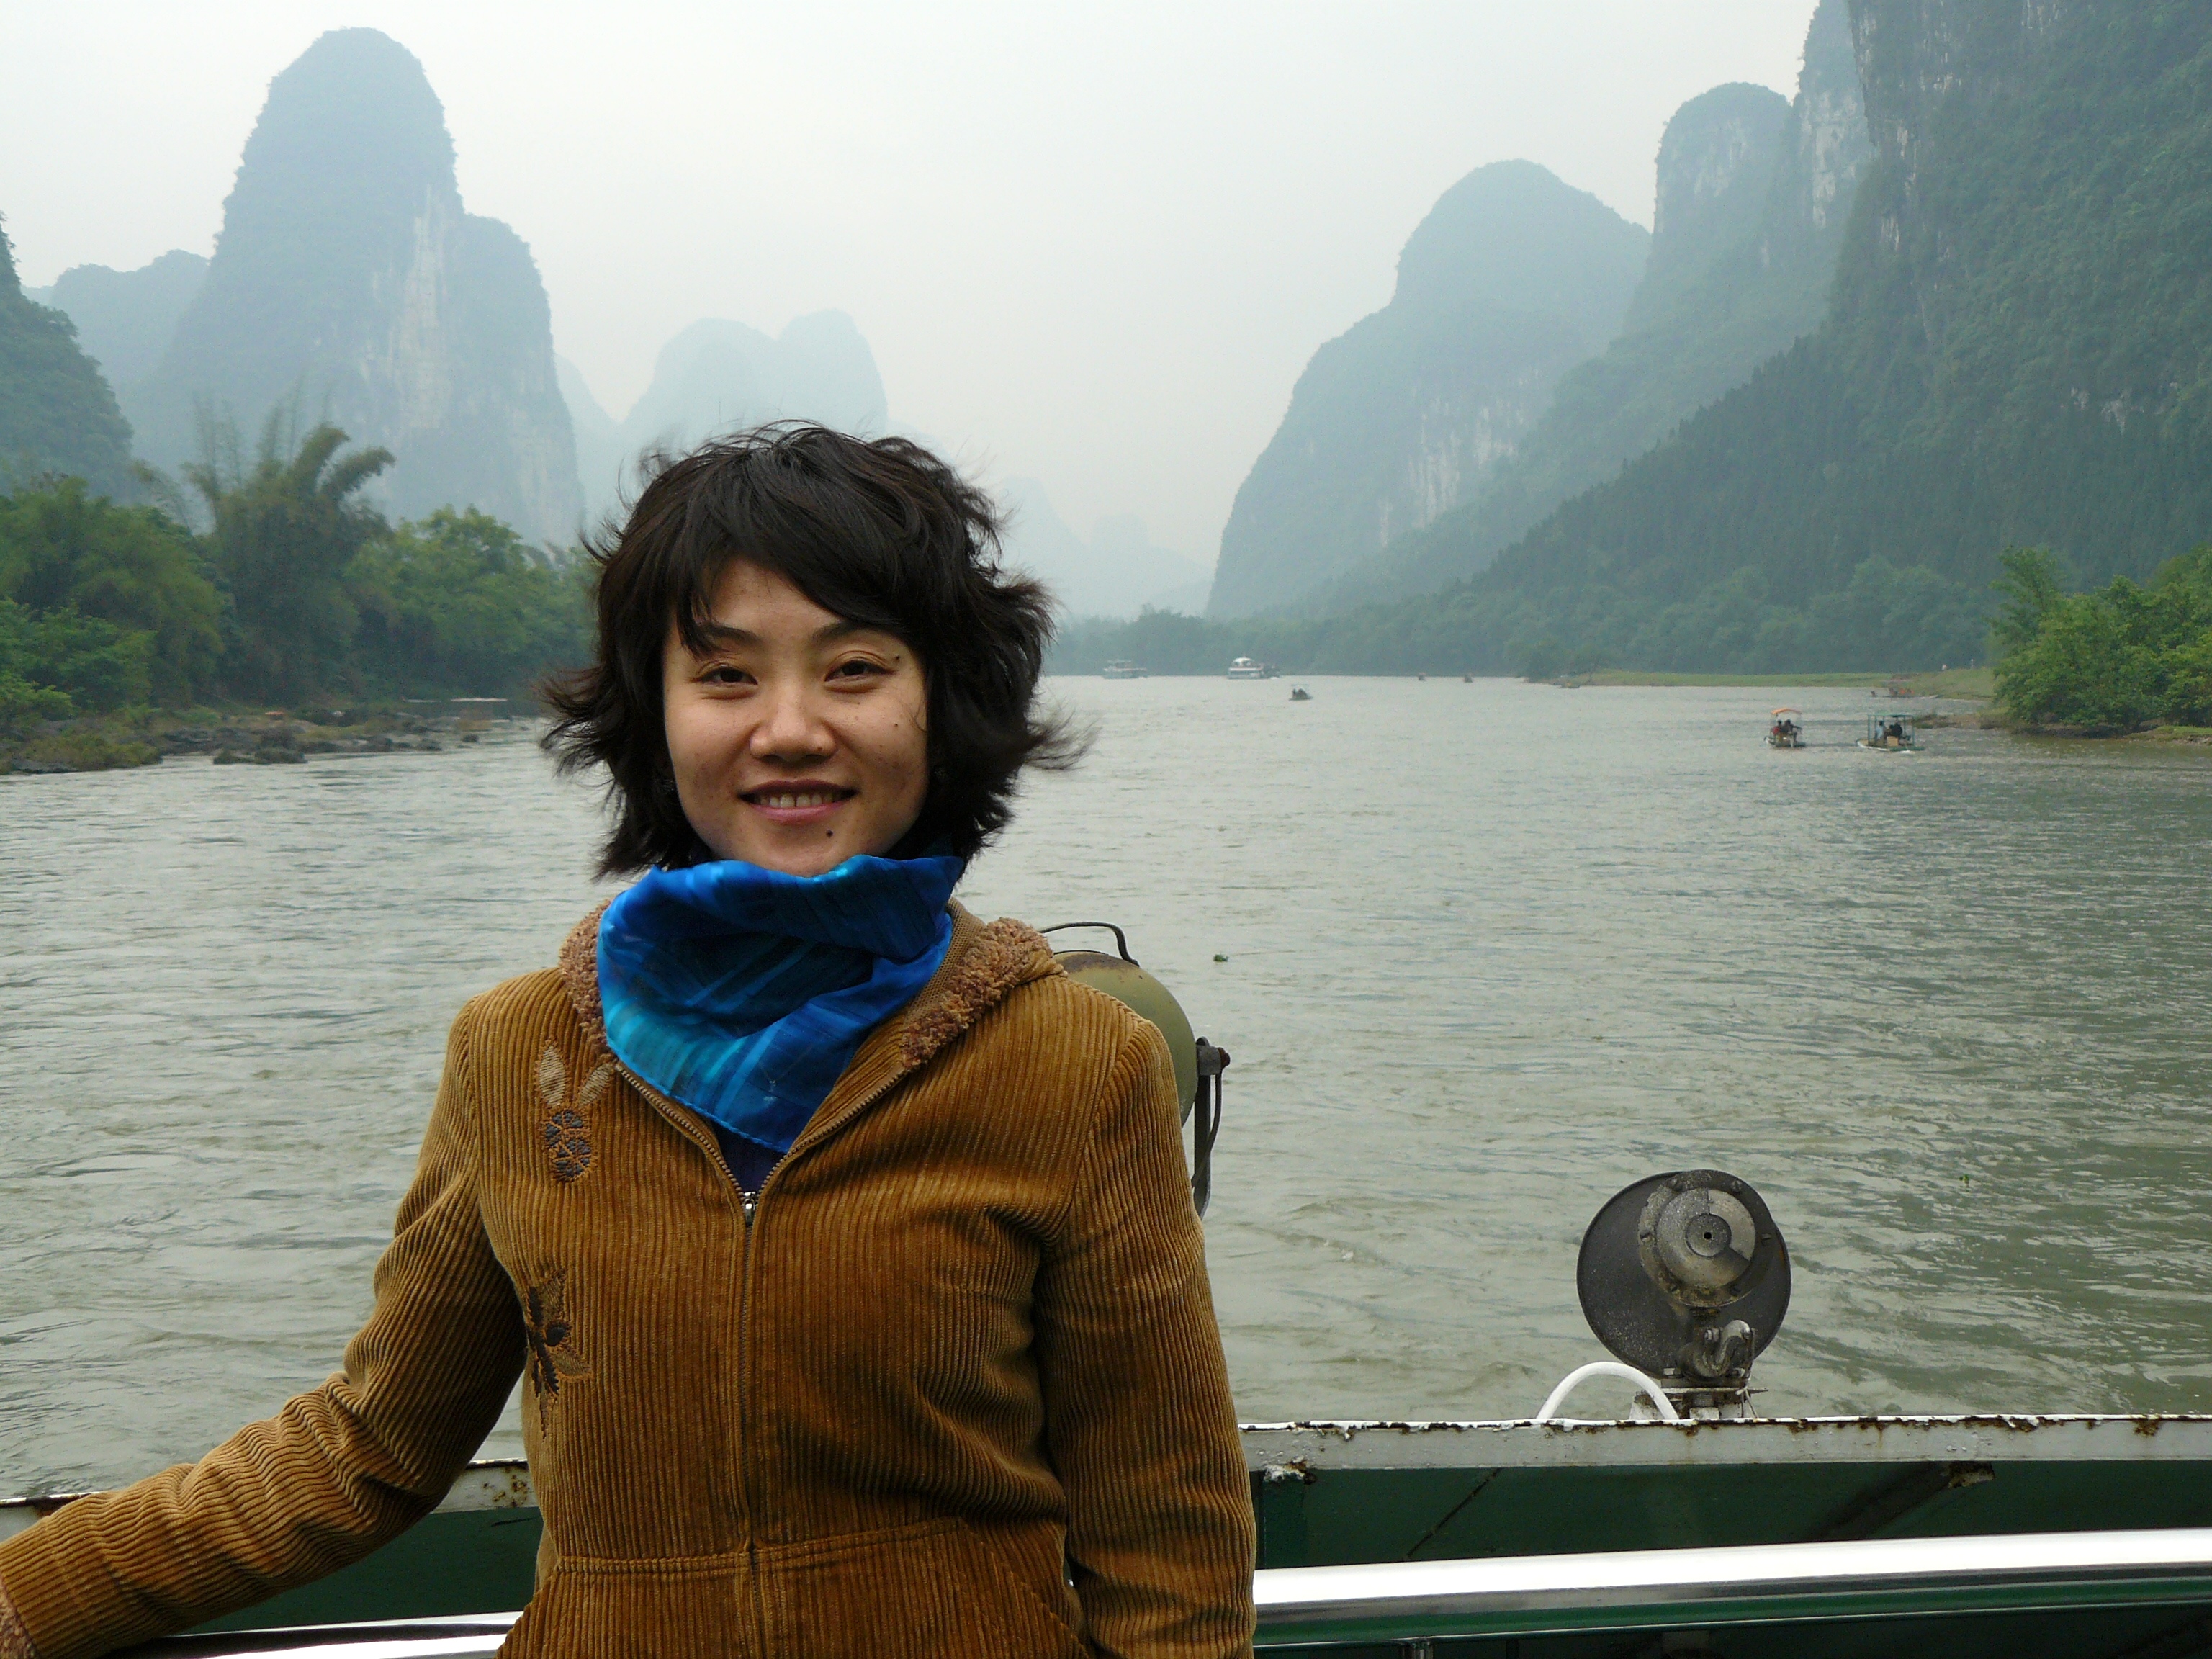
chinese, girl, guide, tourism, travel, river, fjord, vacation, mountain, hill station, leisure, lake, smile